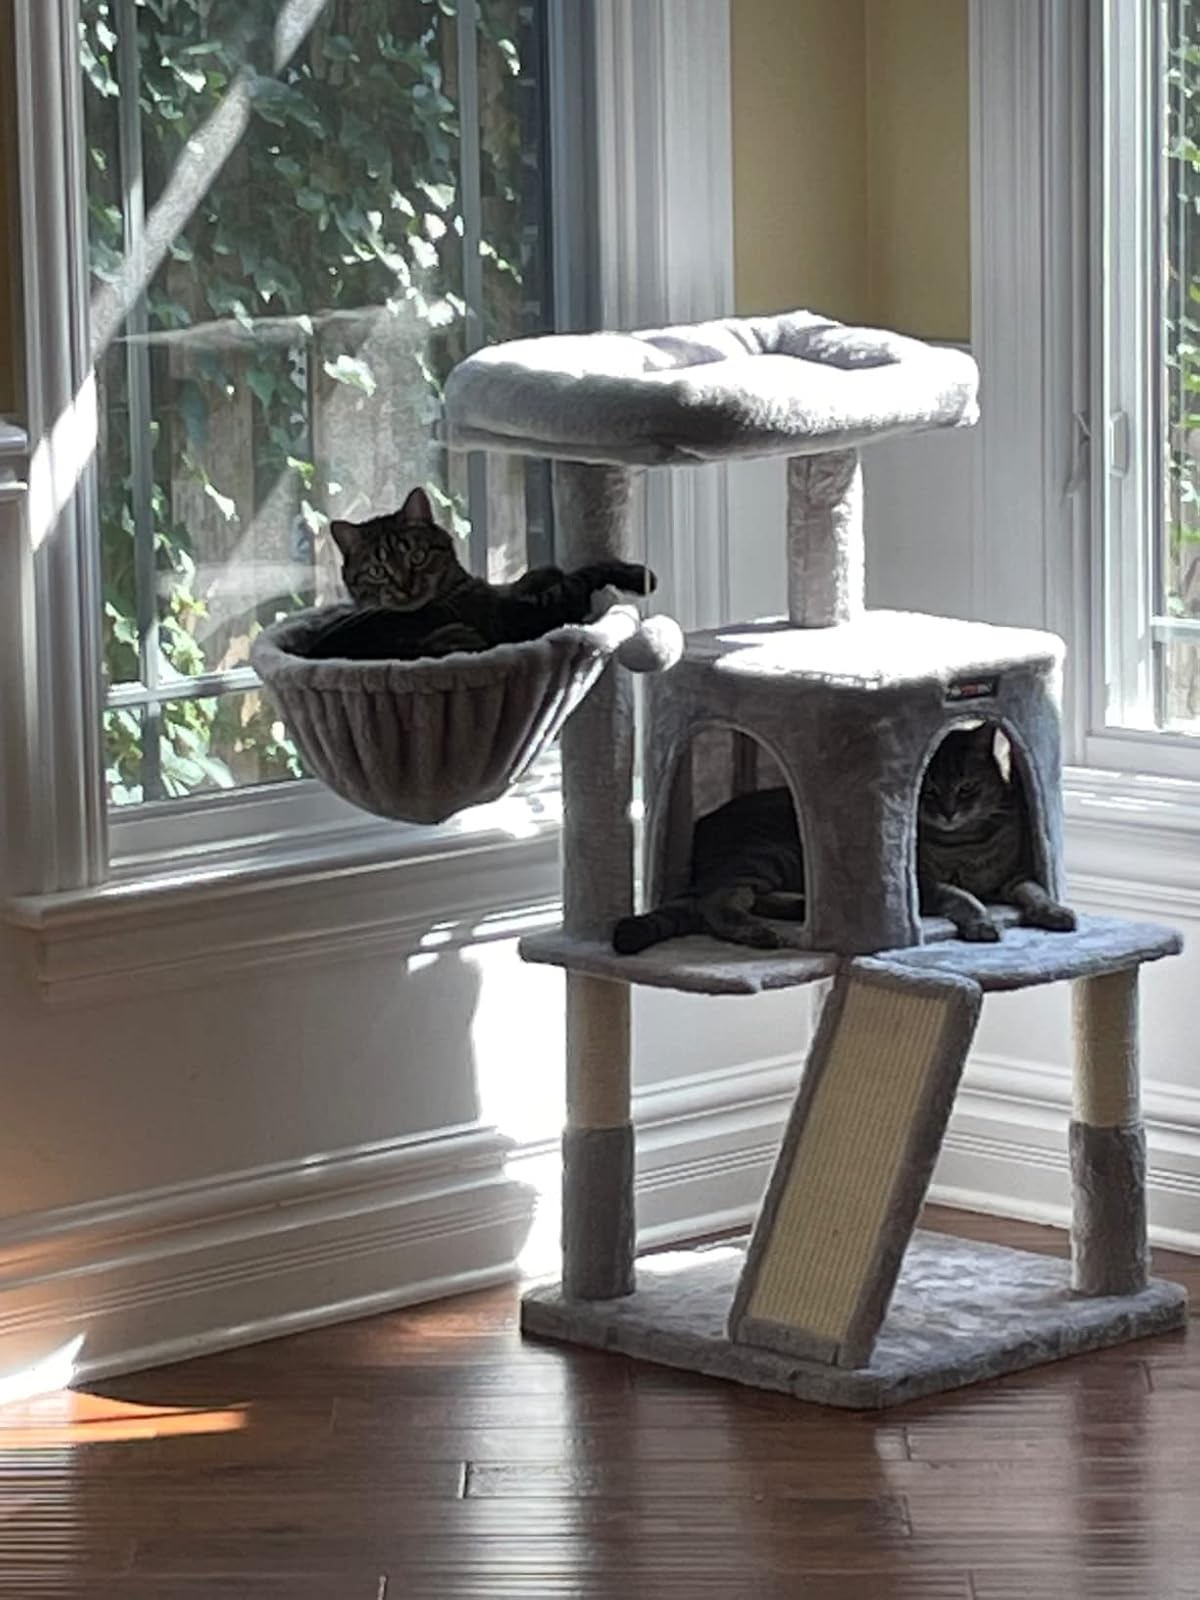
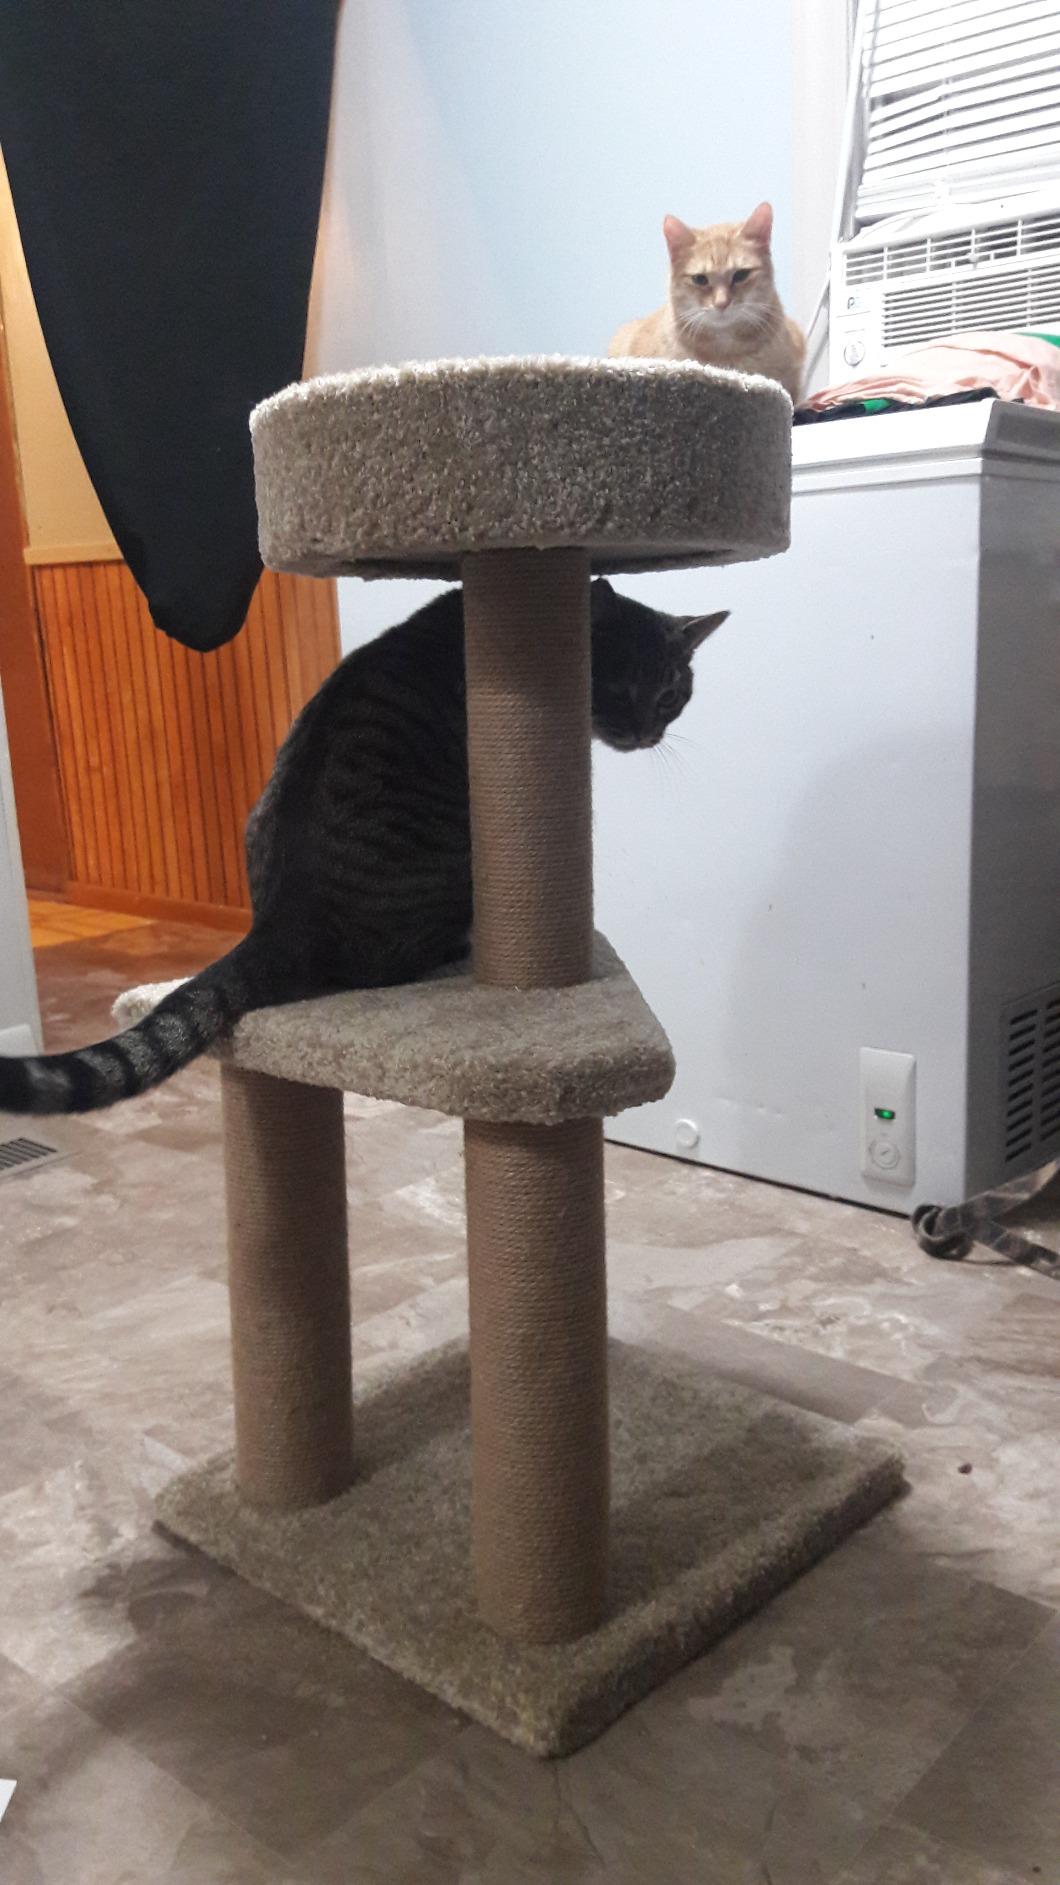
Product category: items_cat tree
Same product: no